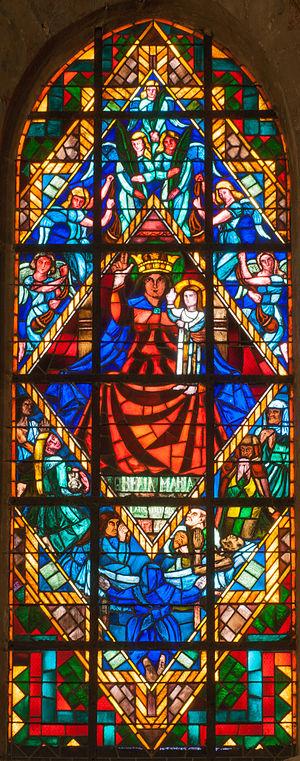
La cathédrale Notre-Dame de Lausanne est l'un des principaux monuments gothiques en Suisse. Vouée au culte protestant depuis 1536, elle domine la ville vaudoise de Lausanne, en Suisse.